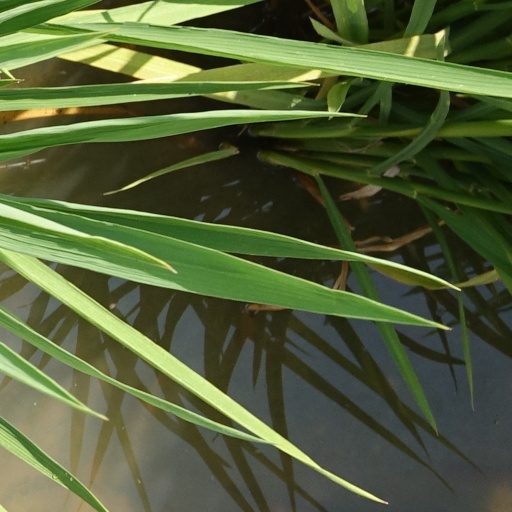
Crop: rice